Robert Tressell

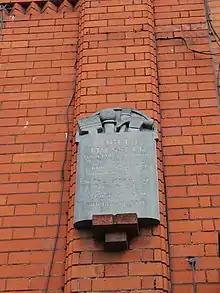
Plaque marking Tressell's birthplace in Dublin.

Unhappy with his life in Britain, he decided that he and Kathleen should emigrate to Canada; however, he only reached Liverpool when he was admitted to the Liverpool Royal Infirmary, where he died of 'phthisis pulmonalis' (i.e. pulmonary tuberculosis) on 3 February 1911, aged 40.